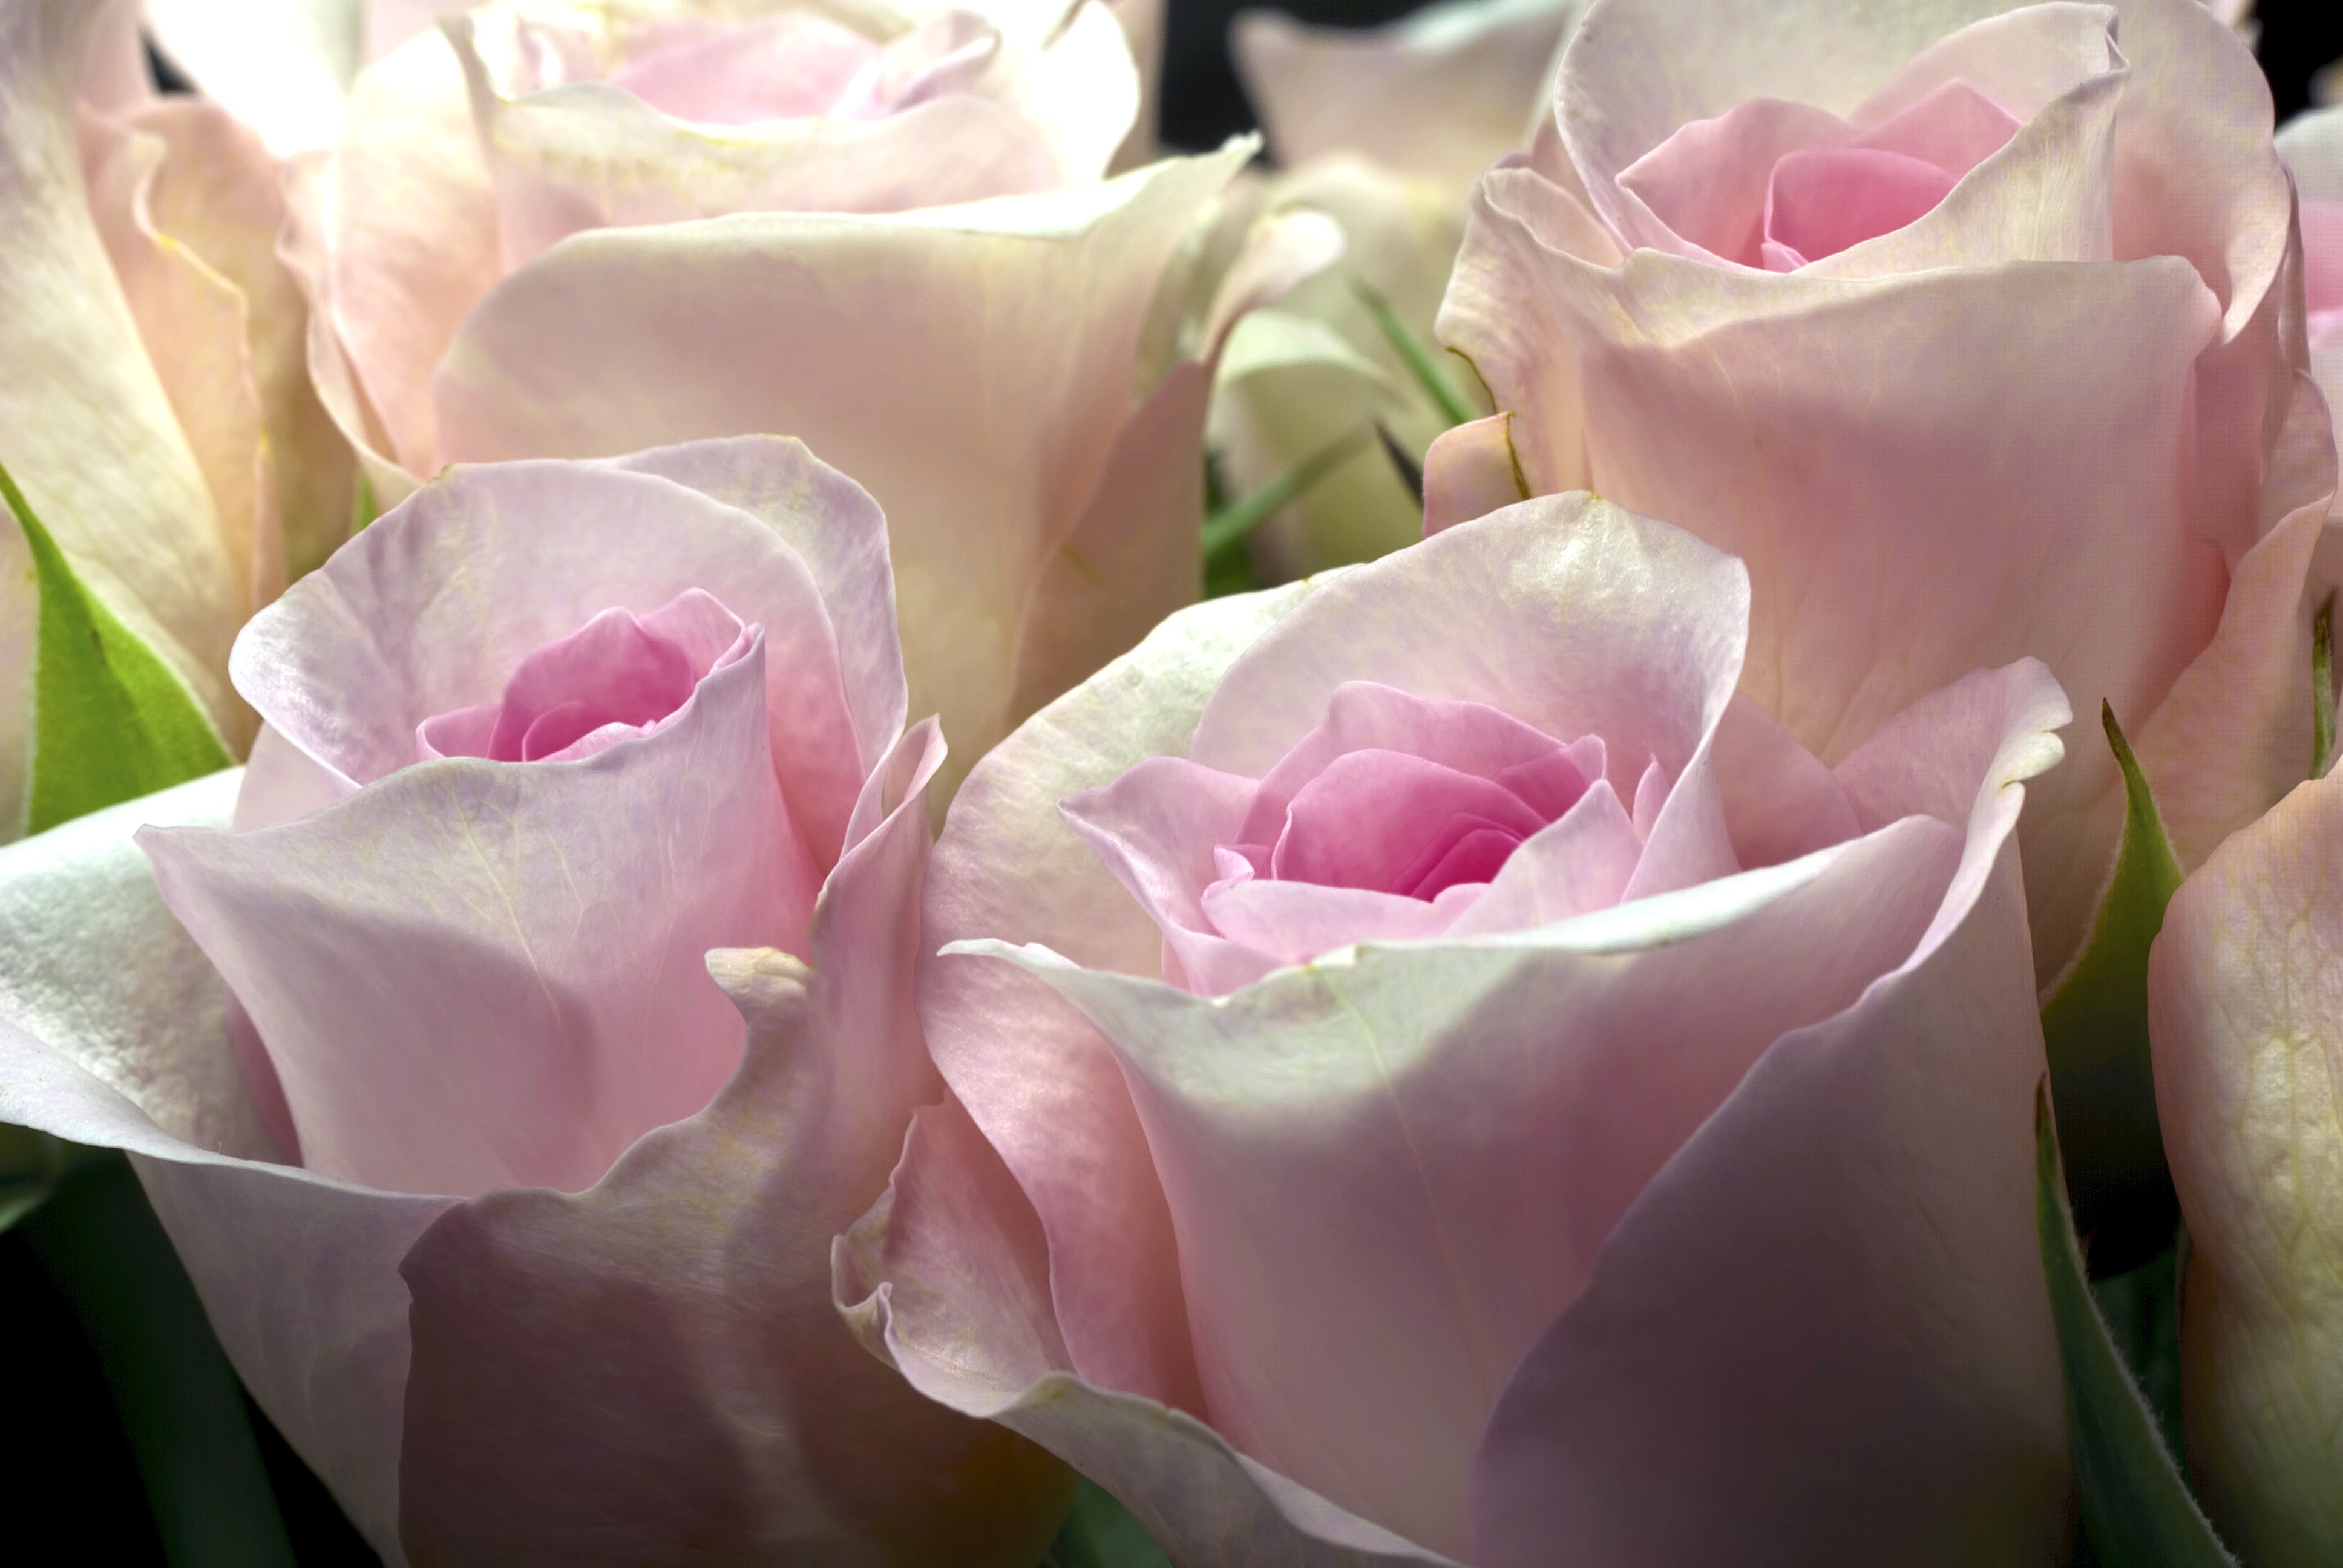
nature, plant, flower, petal, bloom, rose, romantic, pink, flora, flowers, pink rose, floristry, pink flower, garden plant, flowering plant, garden roses, rose family, flower bouquet, shrub rose, land plant